Biddemu Bazil Mwotta

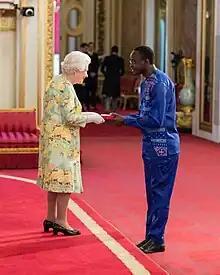
Biddemu Bazil Mwotta Receiving an Award from the Queen of the United Kingdom and the other Commonwealth realms.

Biddemu Bazil Mwotta is a Ugandan Agriculture Enthusiast, Social entrepreneur, politician, and teacher.